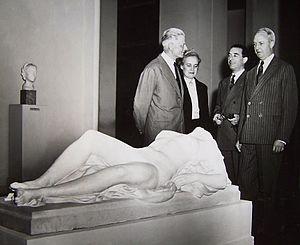
Réception en 1947, pour l'entrée de l'œuvre intitulée ""Bain de soleil"" au musée d'art moderne de la ville de Paris, section art contemporain, dans le Palais de Tokyo. Sculpture réalisée en taille directe par le sculpteur américain Cecil Howard en 1933. De gauche à droite
Cecil Howard, né Cecil de Blaquiere Howard, est un sculpteur et dessinateur américain. Il naît de parents anglais le 2 avril 1888 à Clifton, Niagara Falls, Welland County, Ontario, Canada, et meurt le 5 septembre 1956 à New York, État de New York, États-Unis.